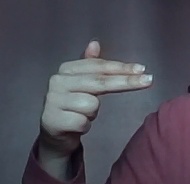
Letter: ghain